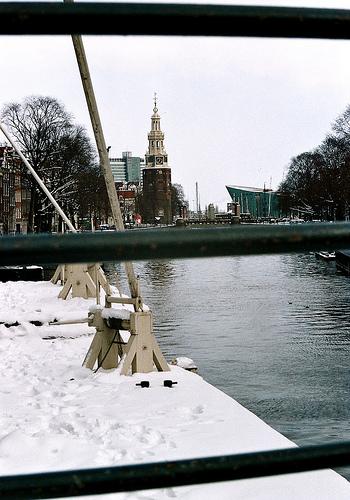
Weather: snow or frosty